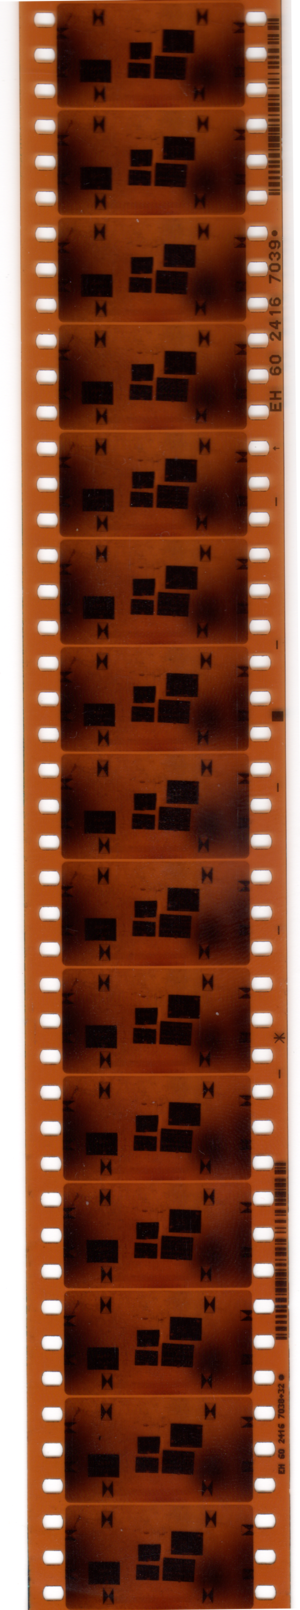
Essais de confirmité du cadre sur un film négatif super 35 3 perforations (émulsion Kodak 5218), réalisé lors d'essais caméra. Les flèches noires et blanches délimitent un cadre 2,35 impressionné en full frame.